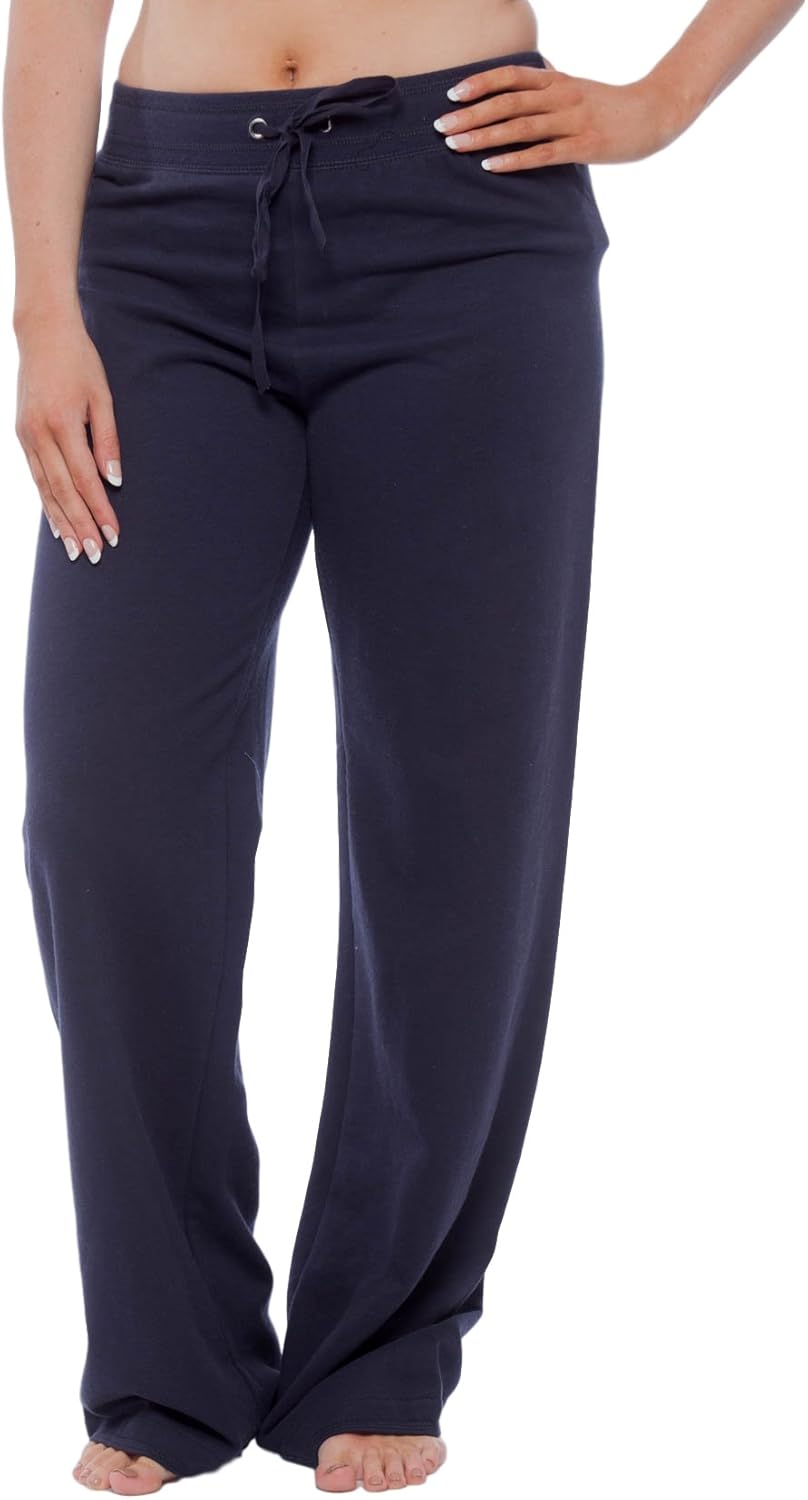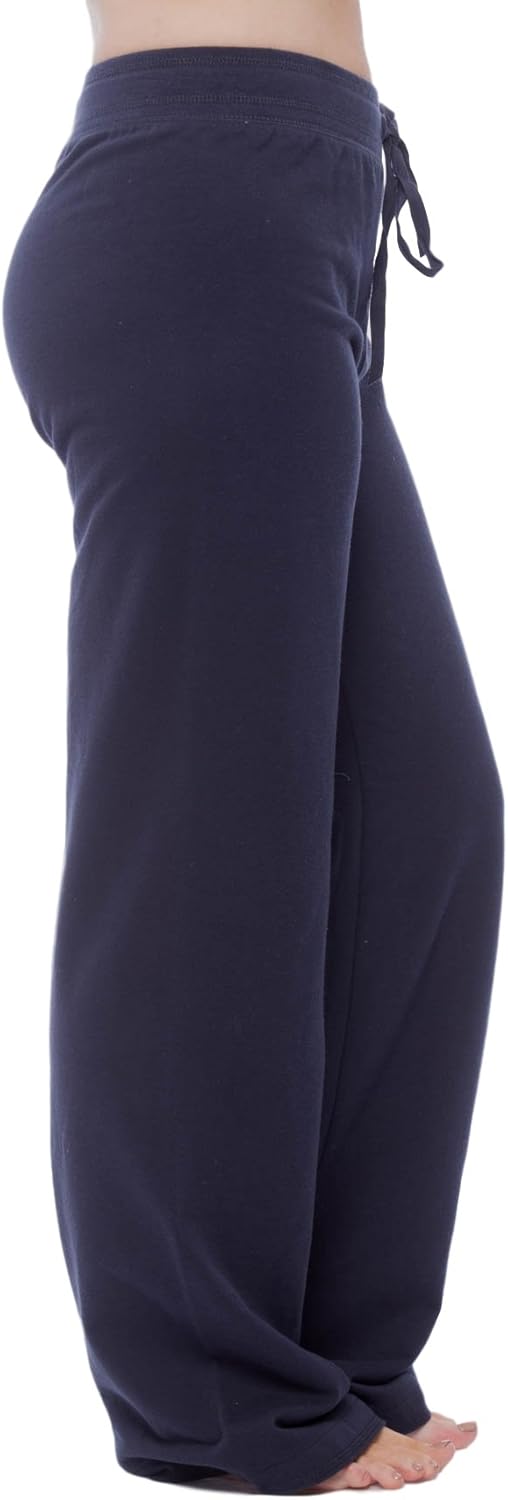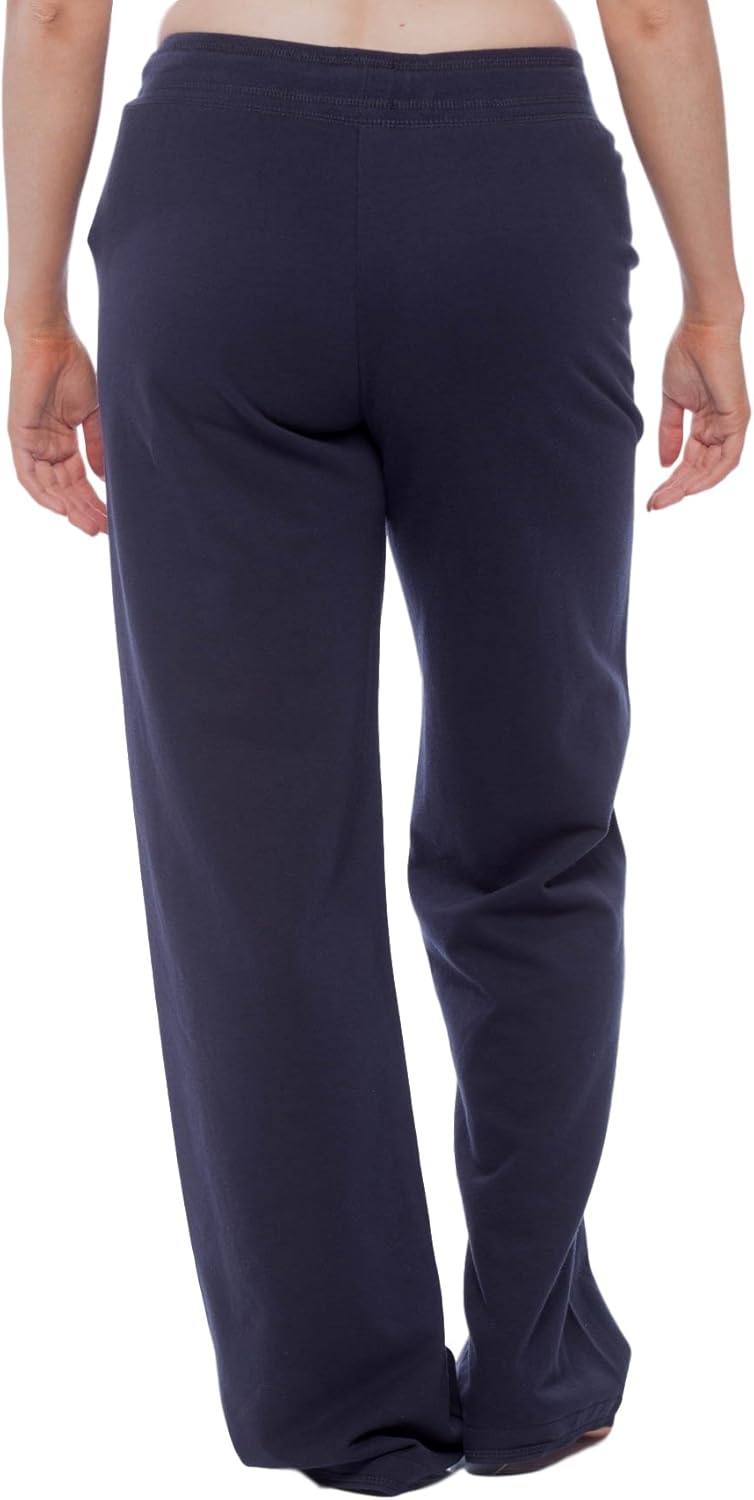
Camp David Women's Fleece Lined Lounge Pant
Category: AMAZON FASHION
Women's Camp David lounge pant is made with 60% cotton and 40% polyester fleece lining. Straight leg pant style has a 31” Inseam. 1” Covered waistband gives structure and personal fit with a tie drawstring. No pockets keep this a slim, simple look for running errands or hanging around the house.
Features: Polyester,Cotton,Fleece | Drawstring closure | Made with 60% cotton and 40% polyester fleece lining. | Straight leg pant style has a 31” Inseam. | 1” Covered waistband. | Ensure personal fit with tie drawstring. | Simple look for running errands or hanging around the house.